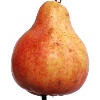
Label: red_pear